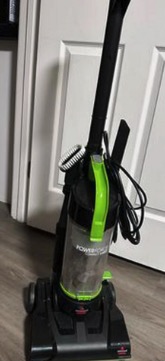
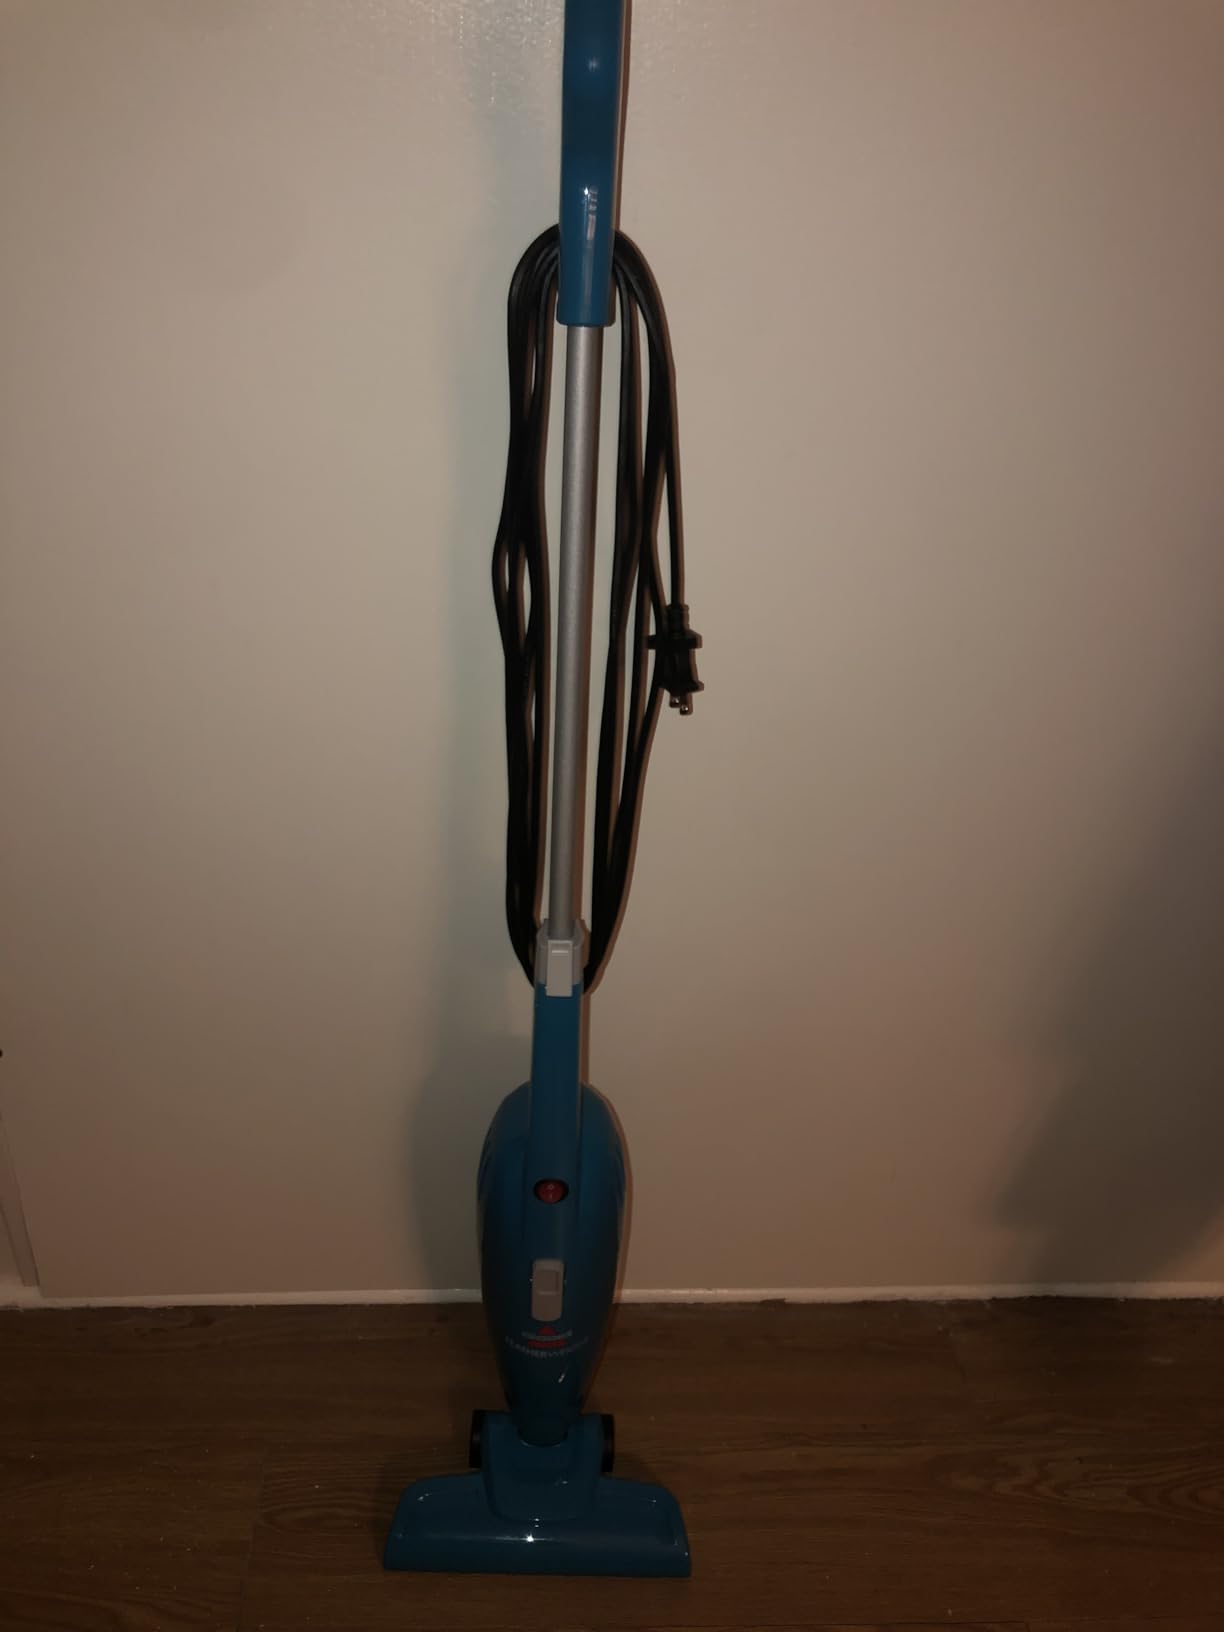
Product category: items_vacuum
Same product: no